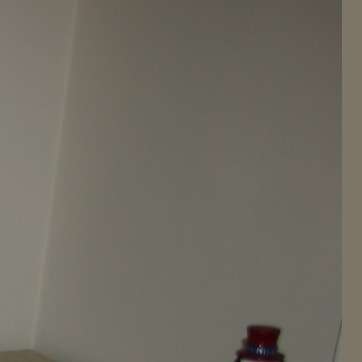
Material: painted